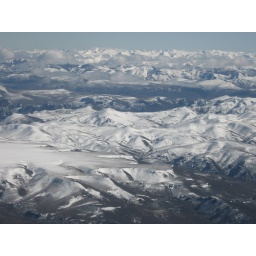
The Andes mountain range in the background and the hills and mountains of Rio Negro, Argentina in the foreground. Rio Negro, Argentina.